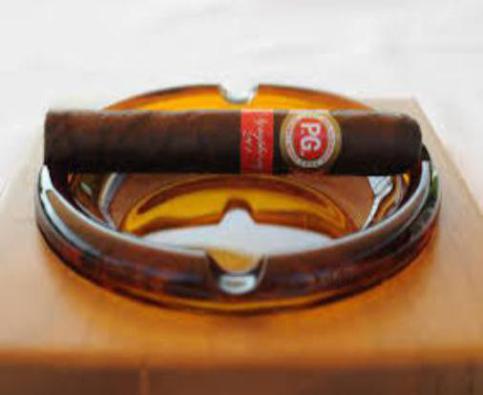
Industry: Necessities